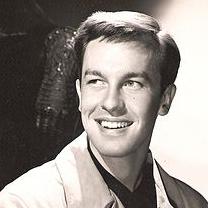
Age: 27